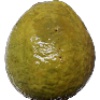
Label: Guava 1